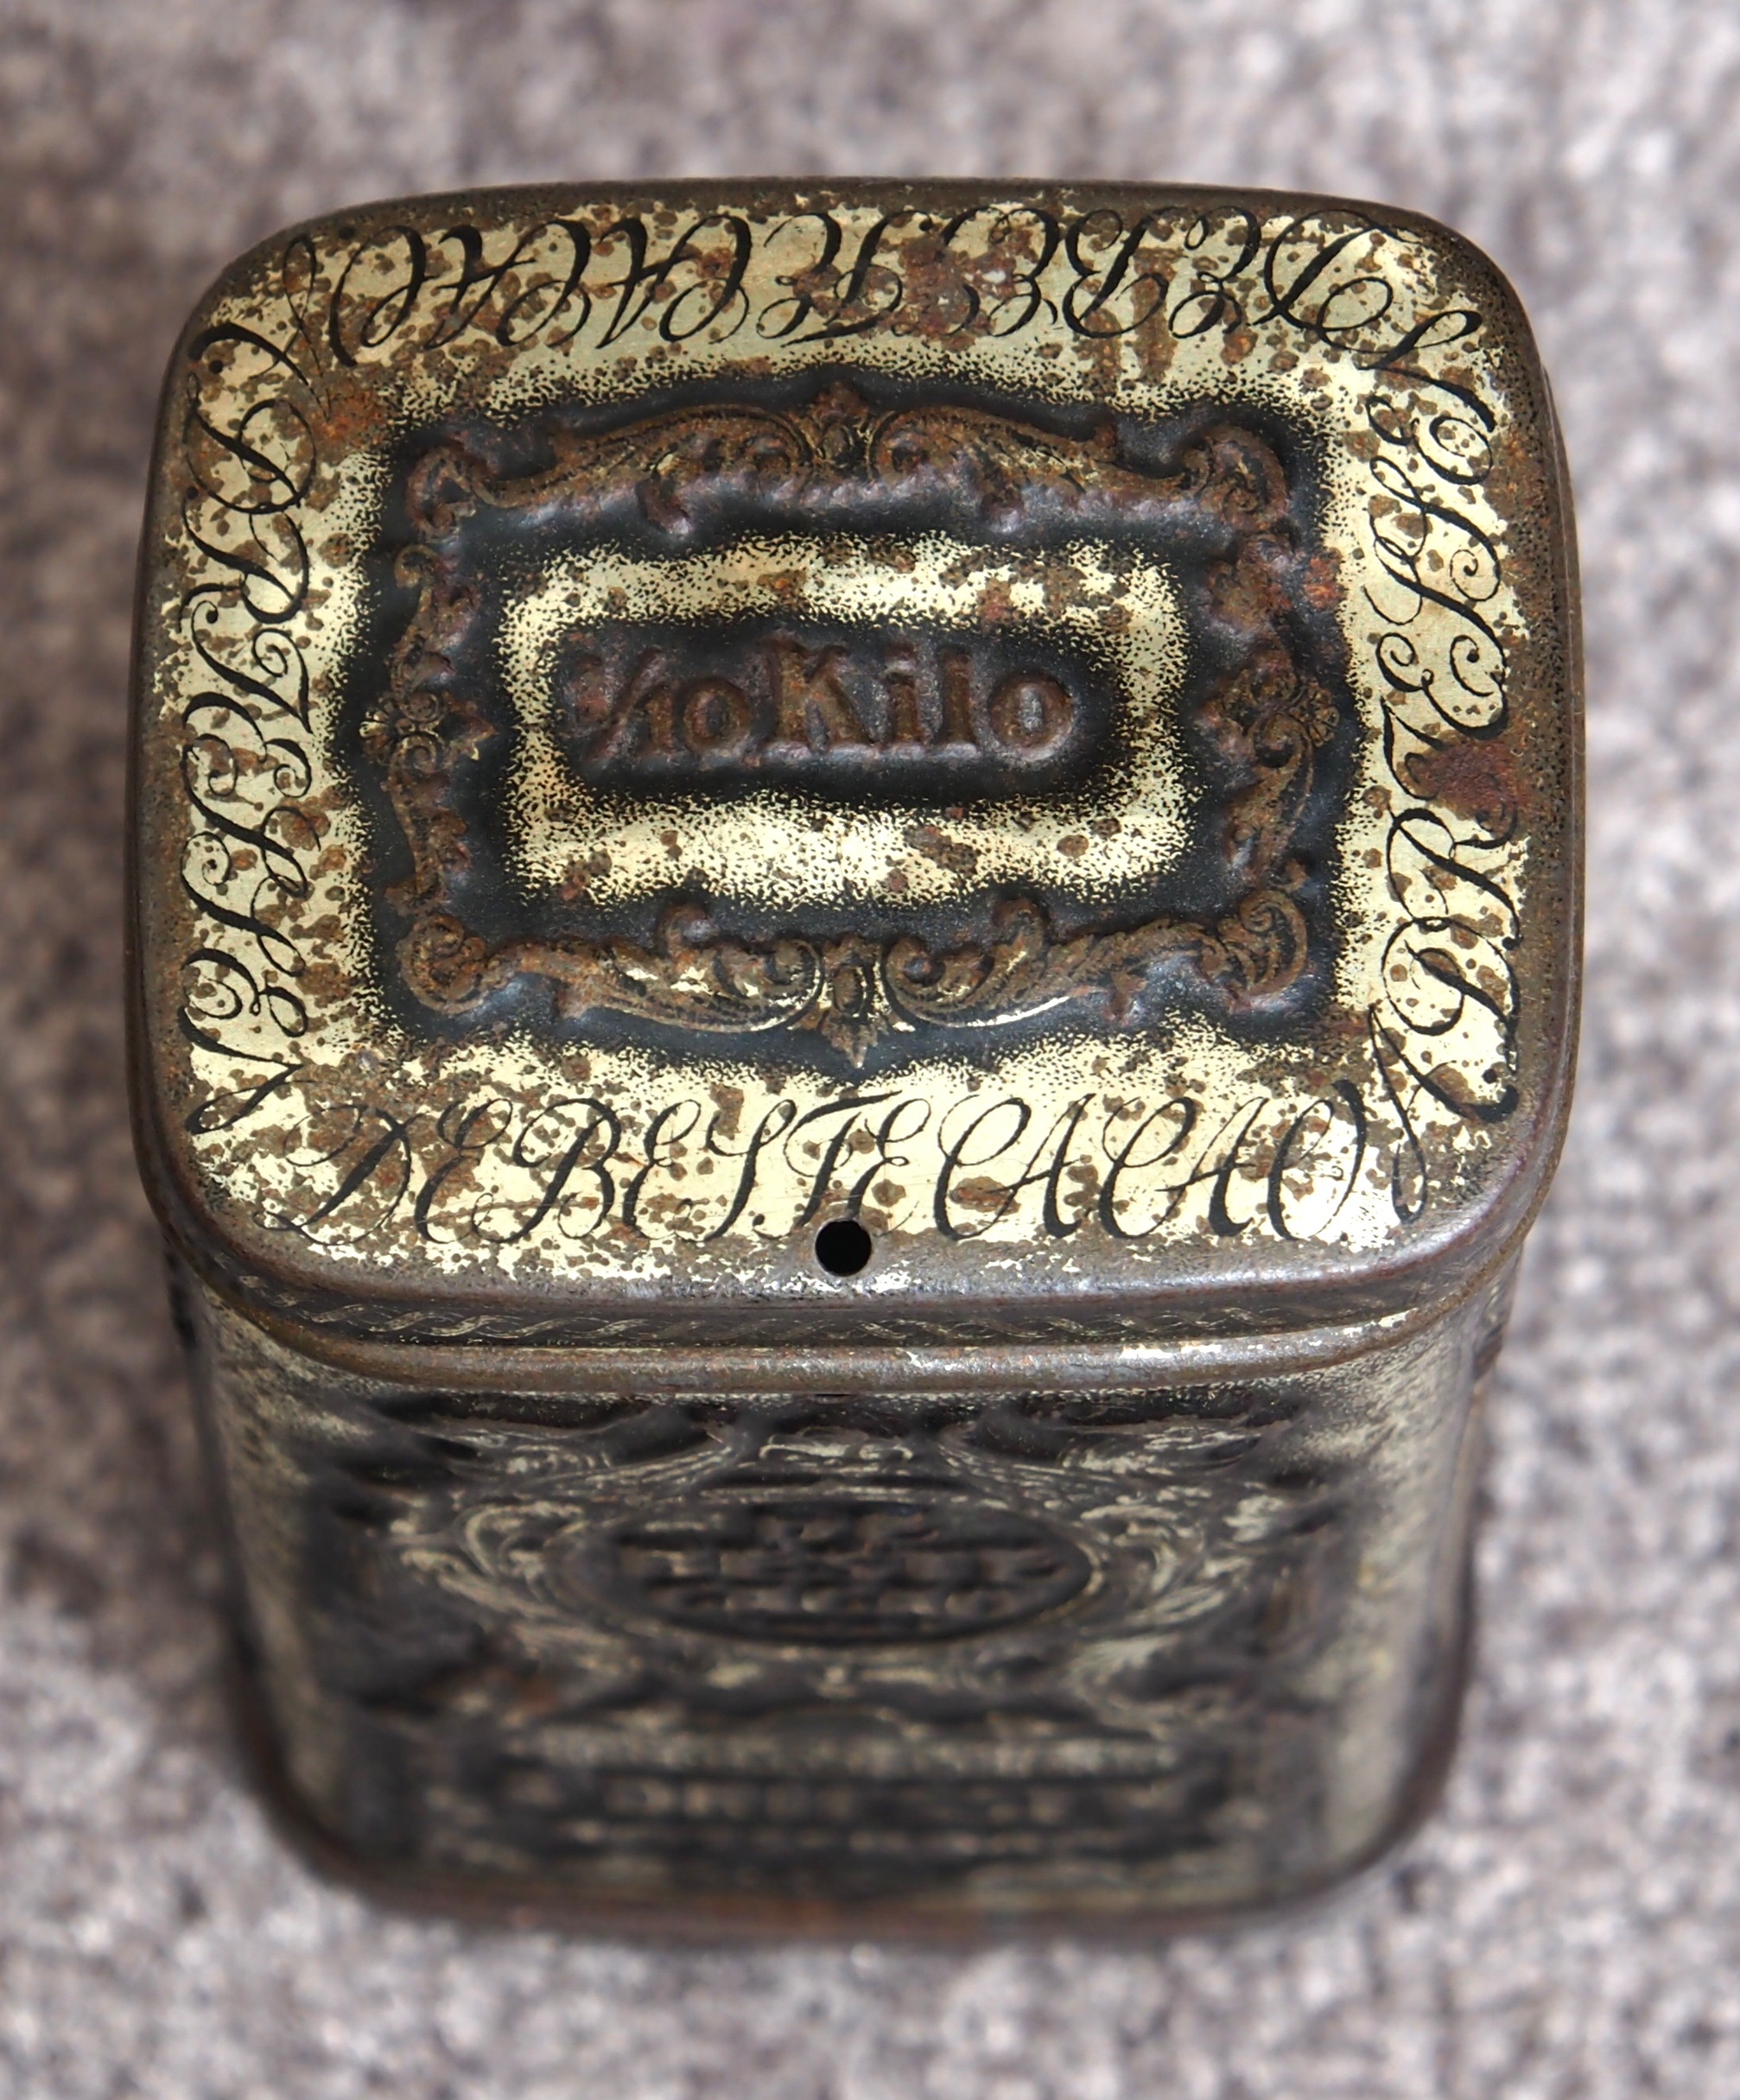
vintage, retro, ring, metal, box, material, package, storage, product, jewellery, brass, silver, container, can, iron, tin, buckle, locket, fashion accessory